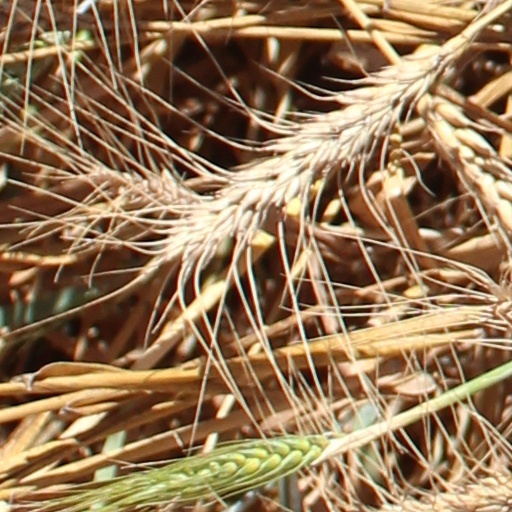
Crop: wheat